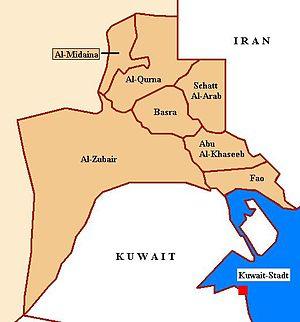
La province d'Al-Basra est une des 19 provinces d'Irak.